John Tenniel

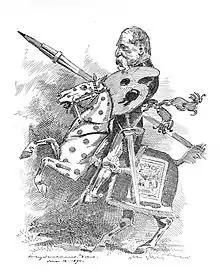
"The Black-and-White Knight", by Linley Sambourne, "Punch", 24 June 1893, a tribute to Tenniel

Despite the thousands of political cartoons and hundreds of illustrative works attributed to him, much of Tenniel's fame stems from his illustrations for "Alice". Tenniel drew 92 drawings for Lewis Carroll's "Alice's Adventures in Wonderland" (London: Macmillan, 1865) and "Through the Looking-Glass and What Alice Found There" (London: Macmillan, 1871).